List of highways in Warren County, New York

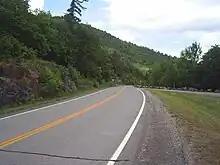
Prospect Mountain Veterans Memorial Highway at one of the three scenic overlooks on the mountainside

There are 13 New York State Scenic Byways in the Adirondacks alone, three of them in Warren County. The first is the Roosevelt–Marcy Trail, which runs on NY 28N. The second is the Dude Ranch Trail, a loop in Warren and nearby Saratoga counties, and the third is the Central Adirondack Trail, which utilizes parts of NY 9L, US 9 and NY 28.